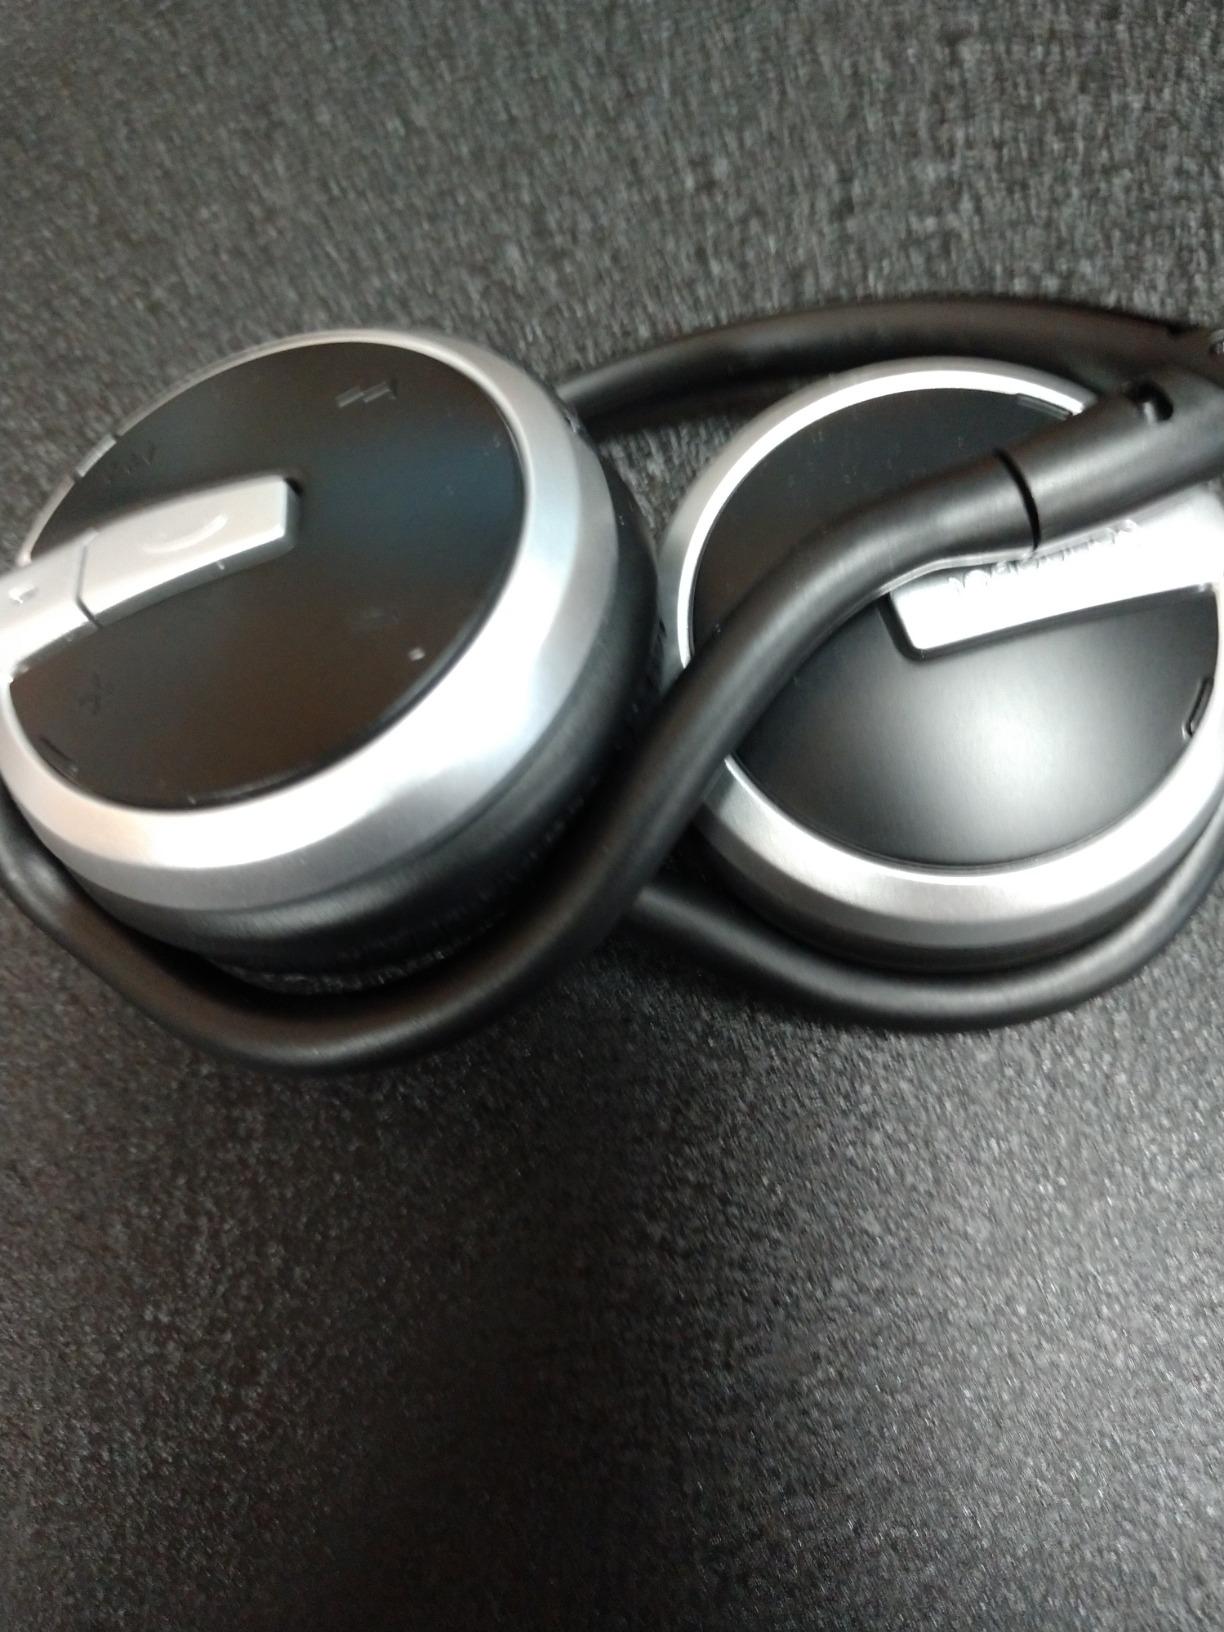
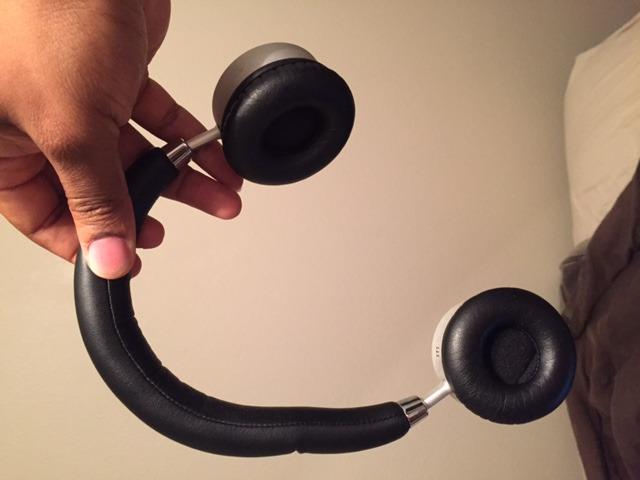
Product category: headphones
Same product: no